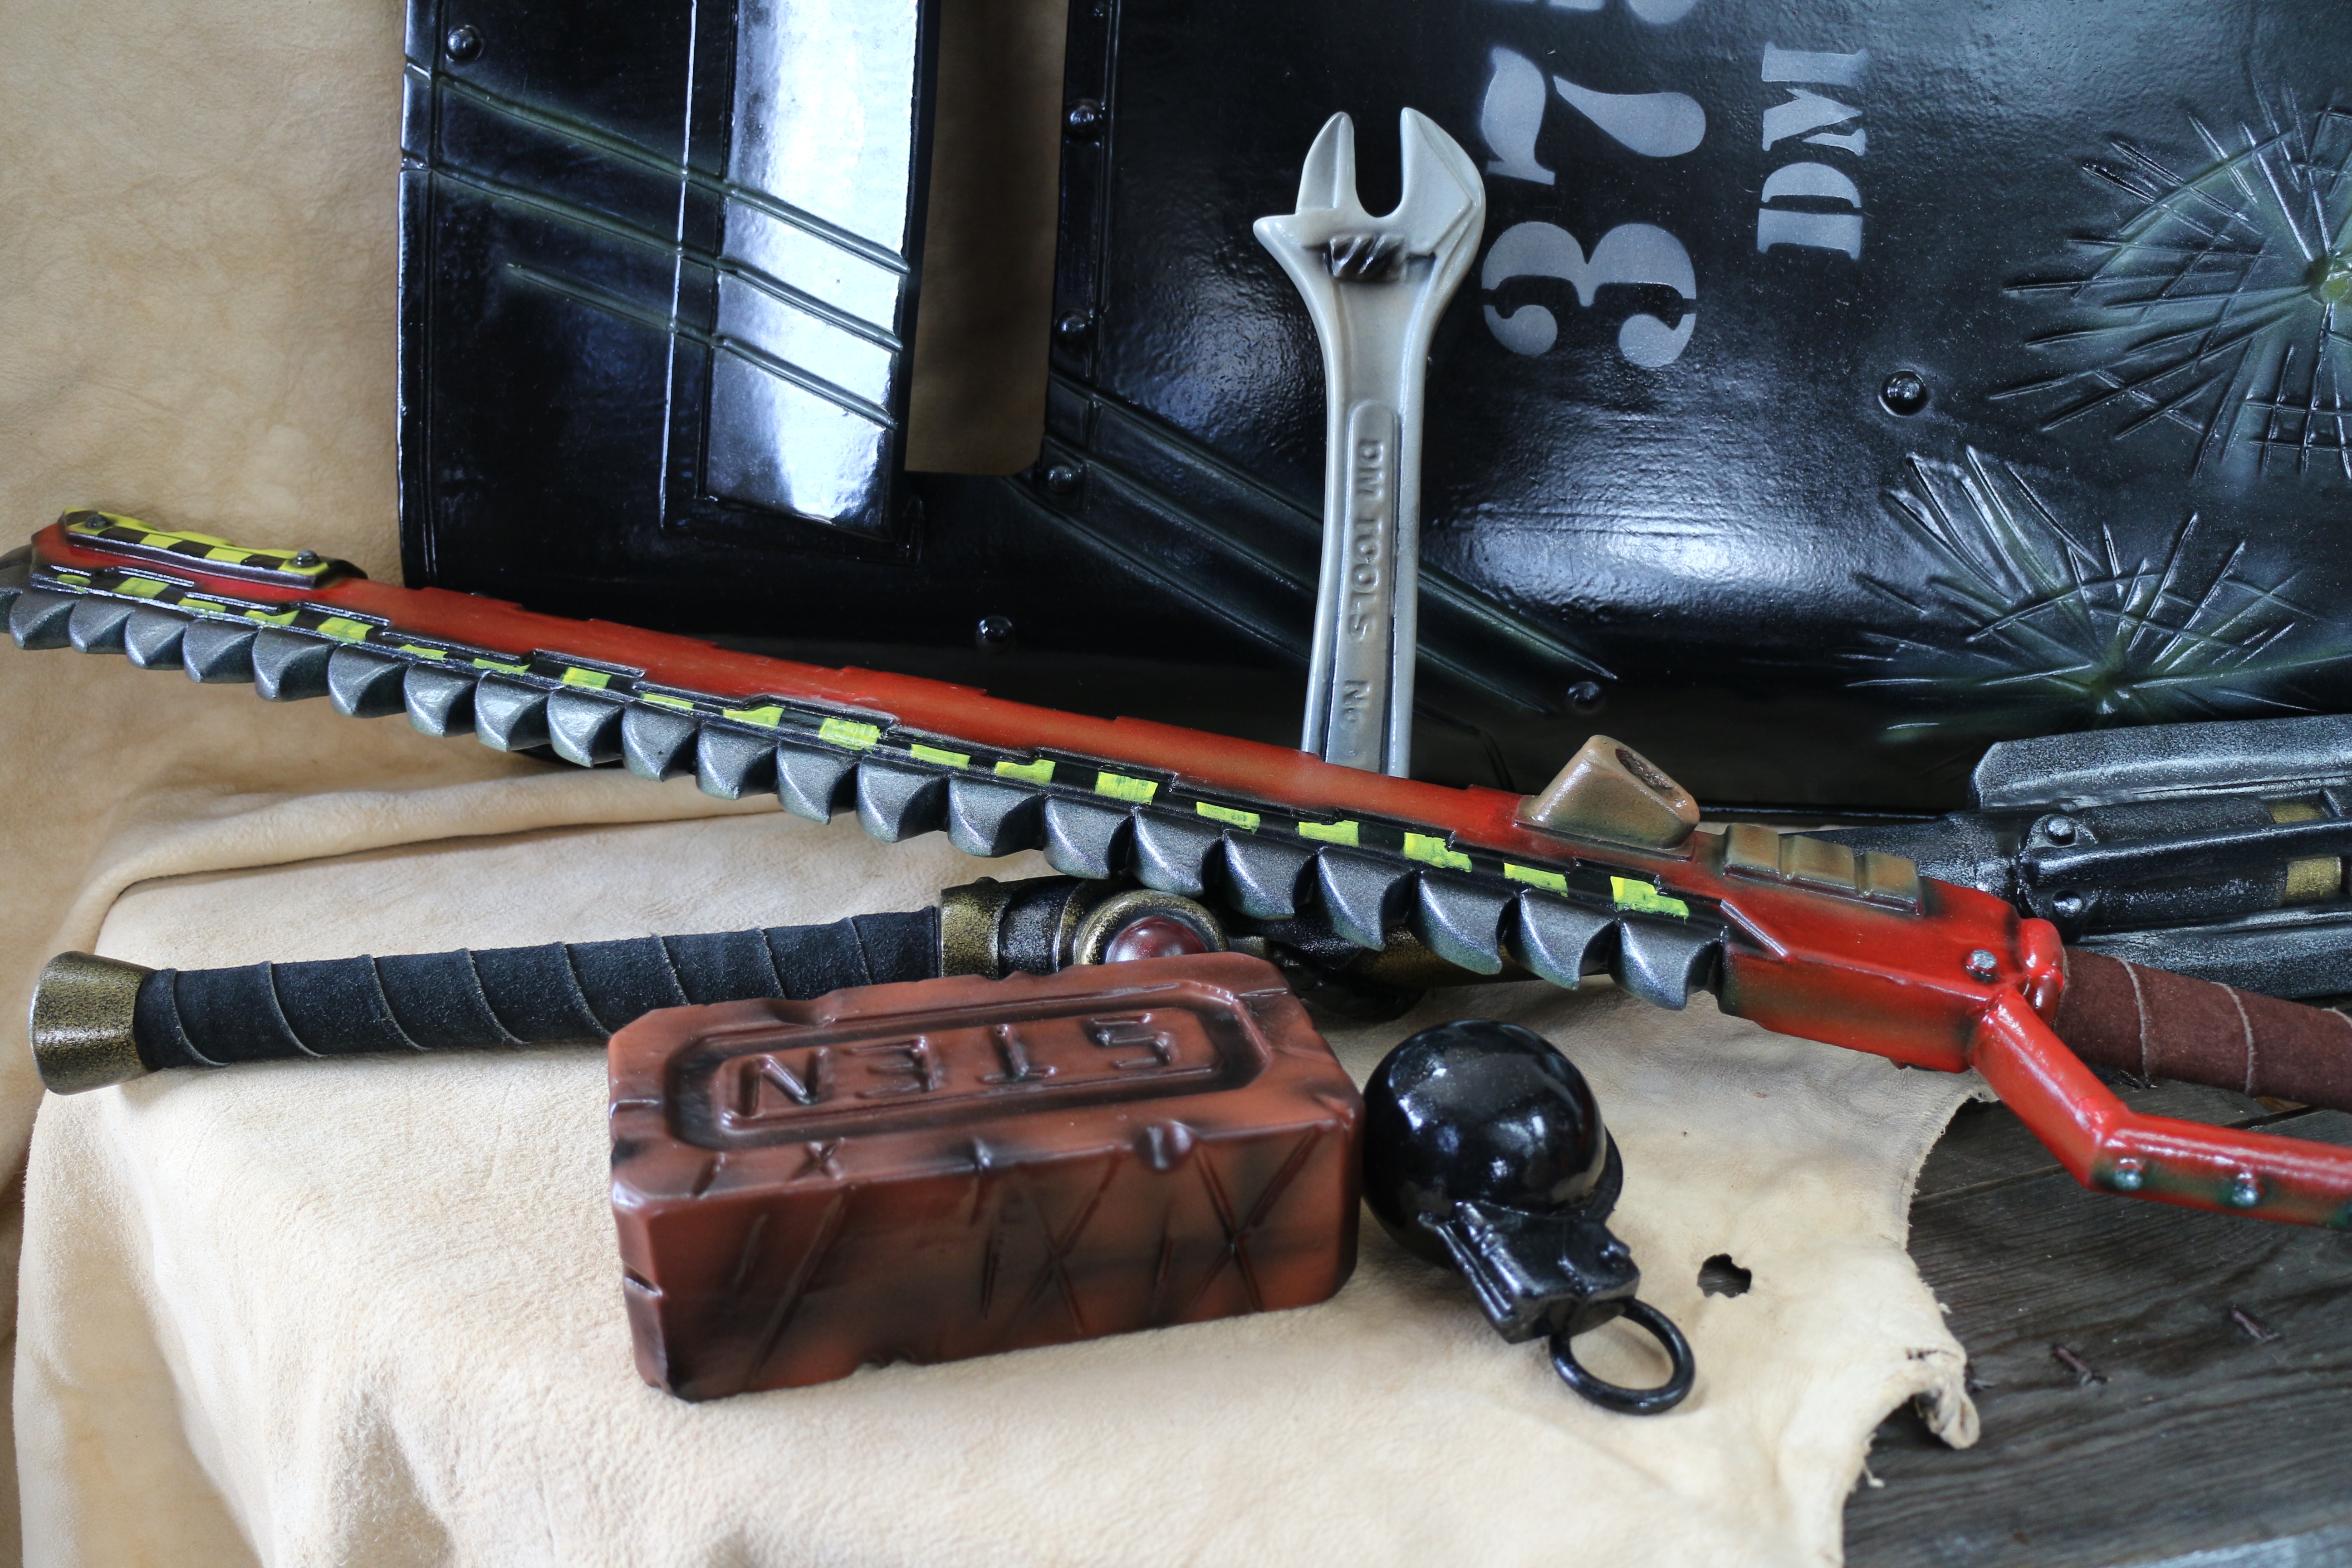
art, musical instrument, string instrument, Indian musical instruments, folk instrument, plucked string instruments, gun, rifle, firearm